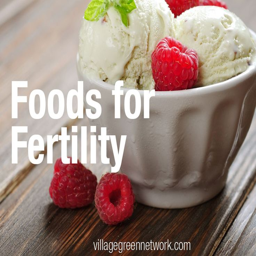
the importance of whole , full fat dairy in fertility